Mount maker

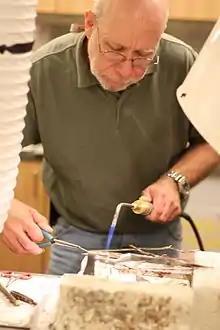
Mount maker welding together a new mount

A mount maker is responsible for the creation of structures called object mounts used to provide unobtrusive physical support, stability, and security of objects while on display, in storage, or being transported to museums, art galleries, libraries, archives, botanical gardens or other cultural institutions. Protection and long-term conservation of the object is a key goal of mount makers. This is accomplished through careful design, selection of materials and manufacturing process that will not inadvertently harm the object, and a cautious installation process of the object into its place in an exhibit. Professionals in this field can be employed directly by an institution, be independent contractors, or work as part of larger cultural institution exhibit design firms.